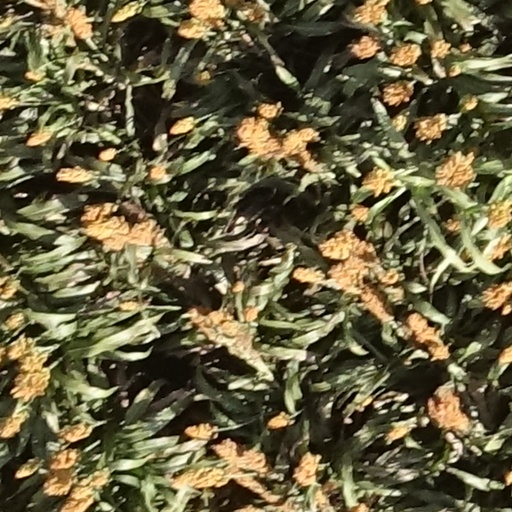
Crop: sorghum